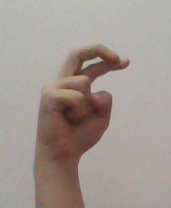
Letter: zay